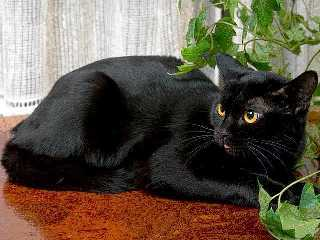
Breed: bombay